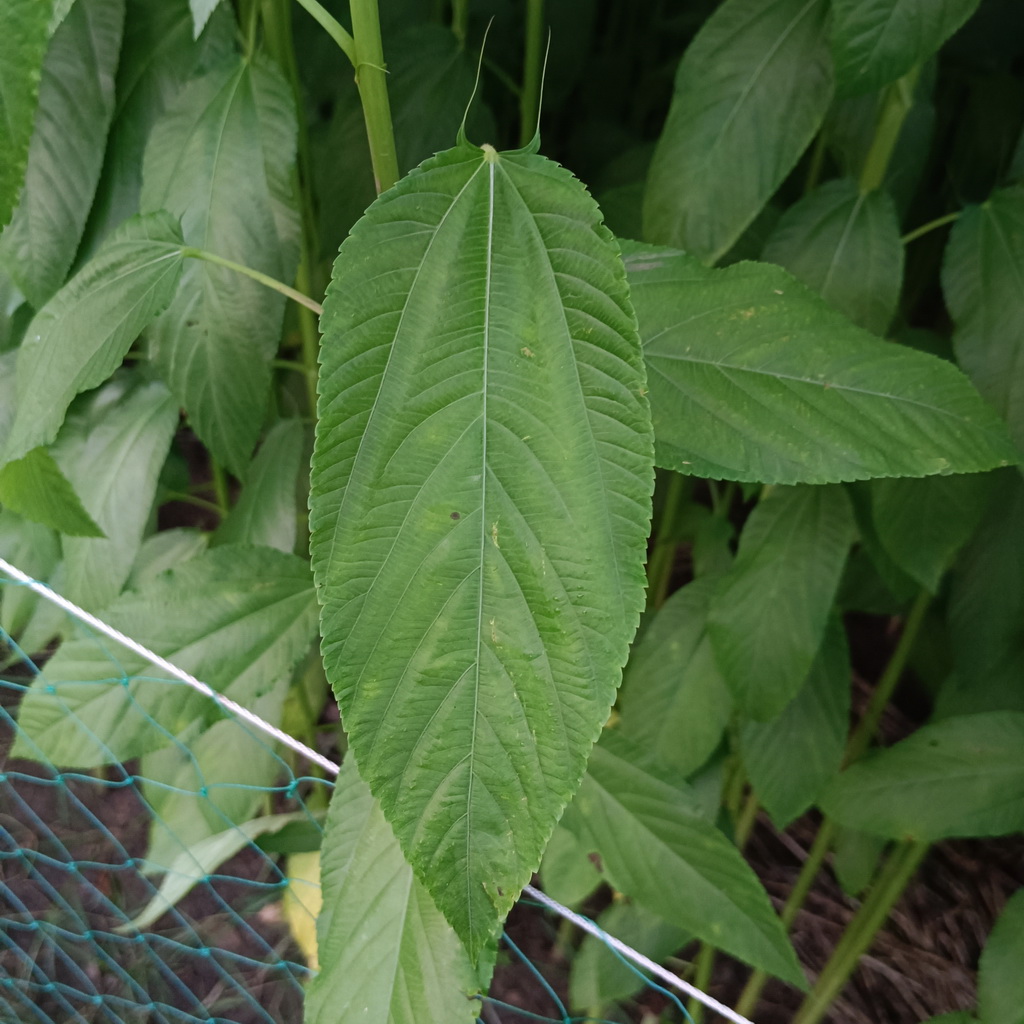
Label: Fresh